Clp protease family

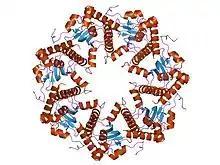
crystal structure of the clpp protease catalytic domain from plasmodium falciparum

In molecular biology, the CLP protease family is a family of serine peptidases belong to the MEROPS peptidase family S14 (ClpP endopeptidase family, clan SK). ClpP is an ATP-dependent protease that cleaves a number of proteins, such as casein and albumin. It exists as a heterodimer of ATP-binding regulatory A and catalytic P subunits, both of which are required for effective levels of protease activity in the presence of ATP, although the P subunit alone does possess some catalytic activity.